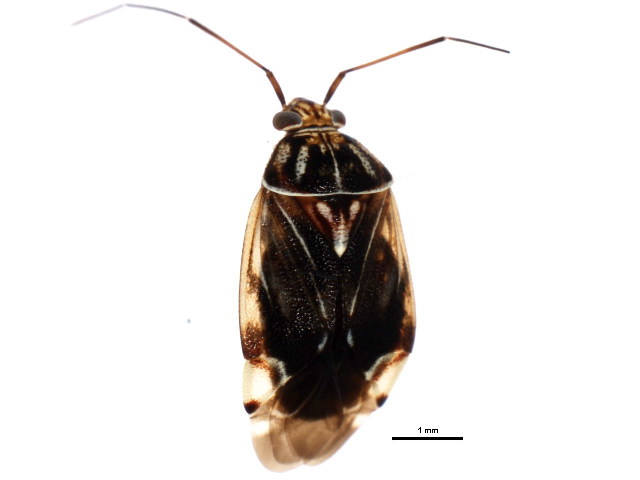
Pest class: lygus_bug